Equatoria

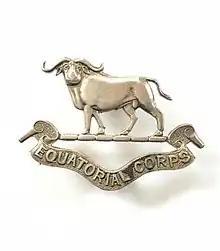

The people of Equatoria are traditionally peasants or nomads belonging to numerous ethnic groups. They live in the counties of Budi, Ezo, Juba, Kajo-keji, Kapoeta, Magwi, Maridi, Lainya, Mundri, Terekeka, Tombura, Torit, Yambio, and Yei. Equatoria is inhabited by the ethnolinguistic groups listed below. The following tribes occupy the three states of Greater Equatoria: Acholi, Avukaya, Baka, Balanda, Bari, Didinga, Kakwa, Keliko, Kuku, Lango, Lokoya, Narim, Lopit, Lugbwara, Lulubo, Madi, Makaraka or Adio, Moru, Mundari, Mundu, Nyangwara, Otuho, Pari, Pojulu, Tenet, Toposa and Azande. Some of these tribes like Bari, Pojulu, Kuku, Kakwa, Mundari and Nyangwara share a common language, but their accents, and some adjectives and nouns do vary; the same applies to Keliko, Moru and Madi.